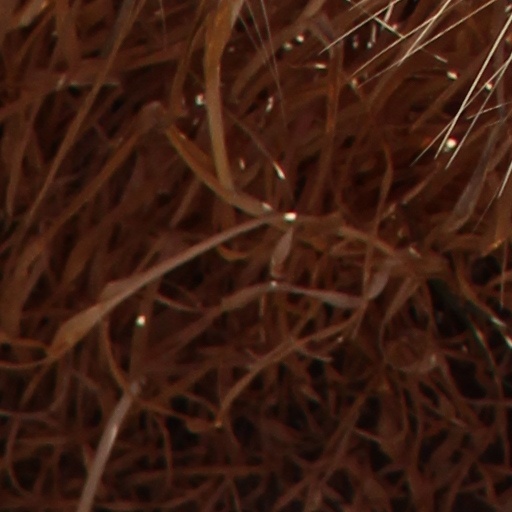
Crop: wheat